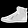
Label: Sneaker